History of research into the origin of life

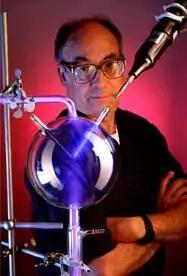
Stanley Miller

By the middle of the 19th century, biogenesis was supported by so much evidence that spontaneous generation had been effectively disproven. Pasteur remarked, about an 1864 finding of his, "Never will the doctrine of spontaneous generation recover from the mortal blow struck by this simple experiment." This gave a mechanism by which life diversified from a few simple organisms to a variety of complex forms. Today, scientists agree that all current life descends from earlier life, which has become progressively more complex and diverse through Charles Darwin's mechanism of evolution by natural selection.